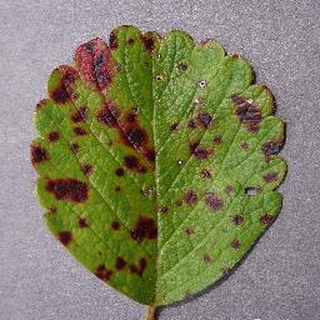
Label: strawberry_leaf_scorch